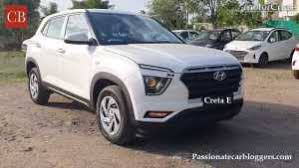
Label: noambulance